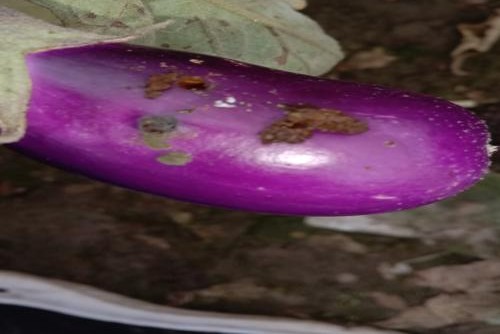
Label: Shoot and Fruit Borer